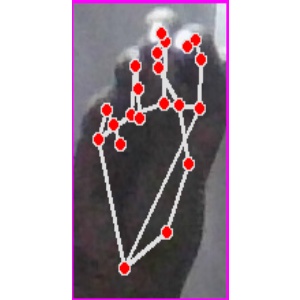
अक्षर: ङ